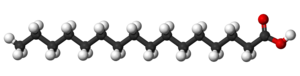
L’acide palmitique également appelé acide cétylique ou acide hexadécanoïque, constitue l'un des acides gras saturés les plus courants chez les animaux et les plantes. On le symbolise souvent par les nombres 16:0 pour indiquer qu'il a 16 carbones et aucune liaison éthylénique. Sa base conjuguée est l'ion palmitate qui forme des sels et des esters.